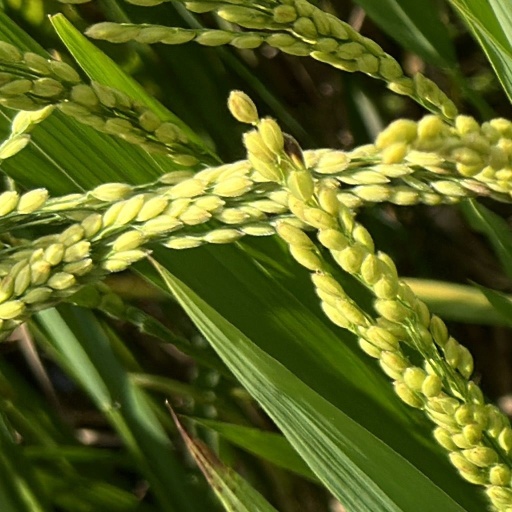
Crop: rice